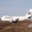
Label: airplane